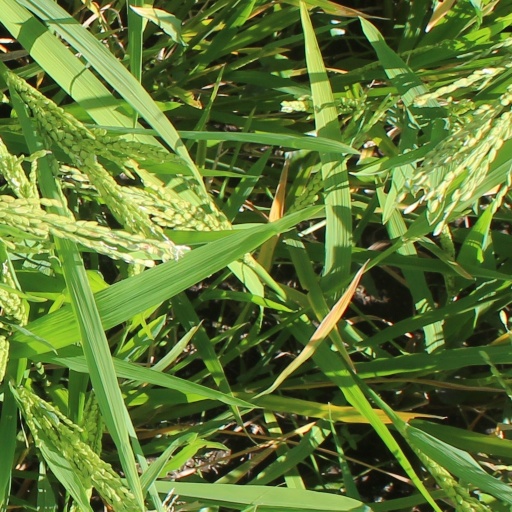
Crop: rice